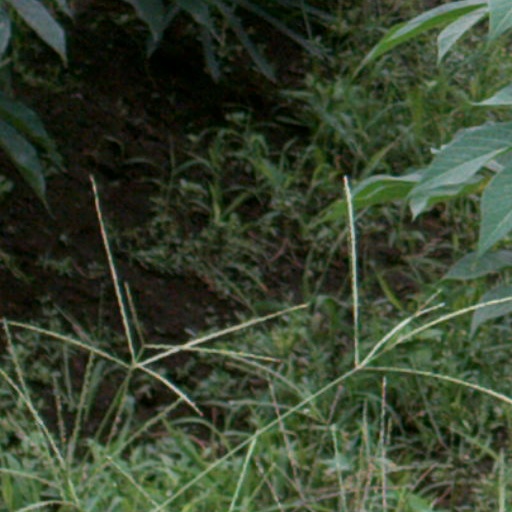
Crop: cassava